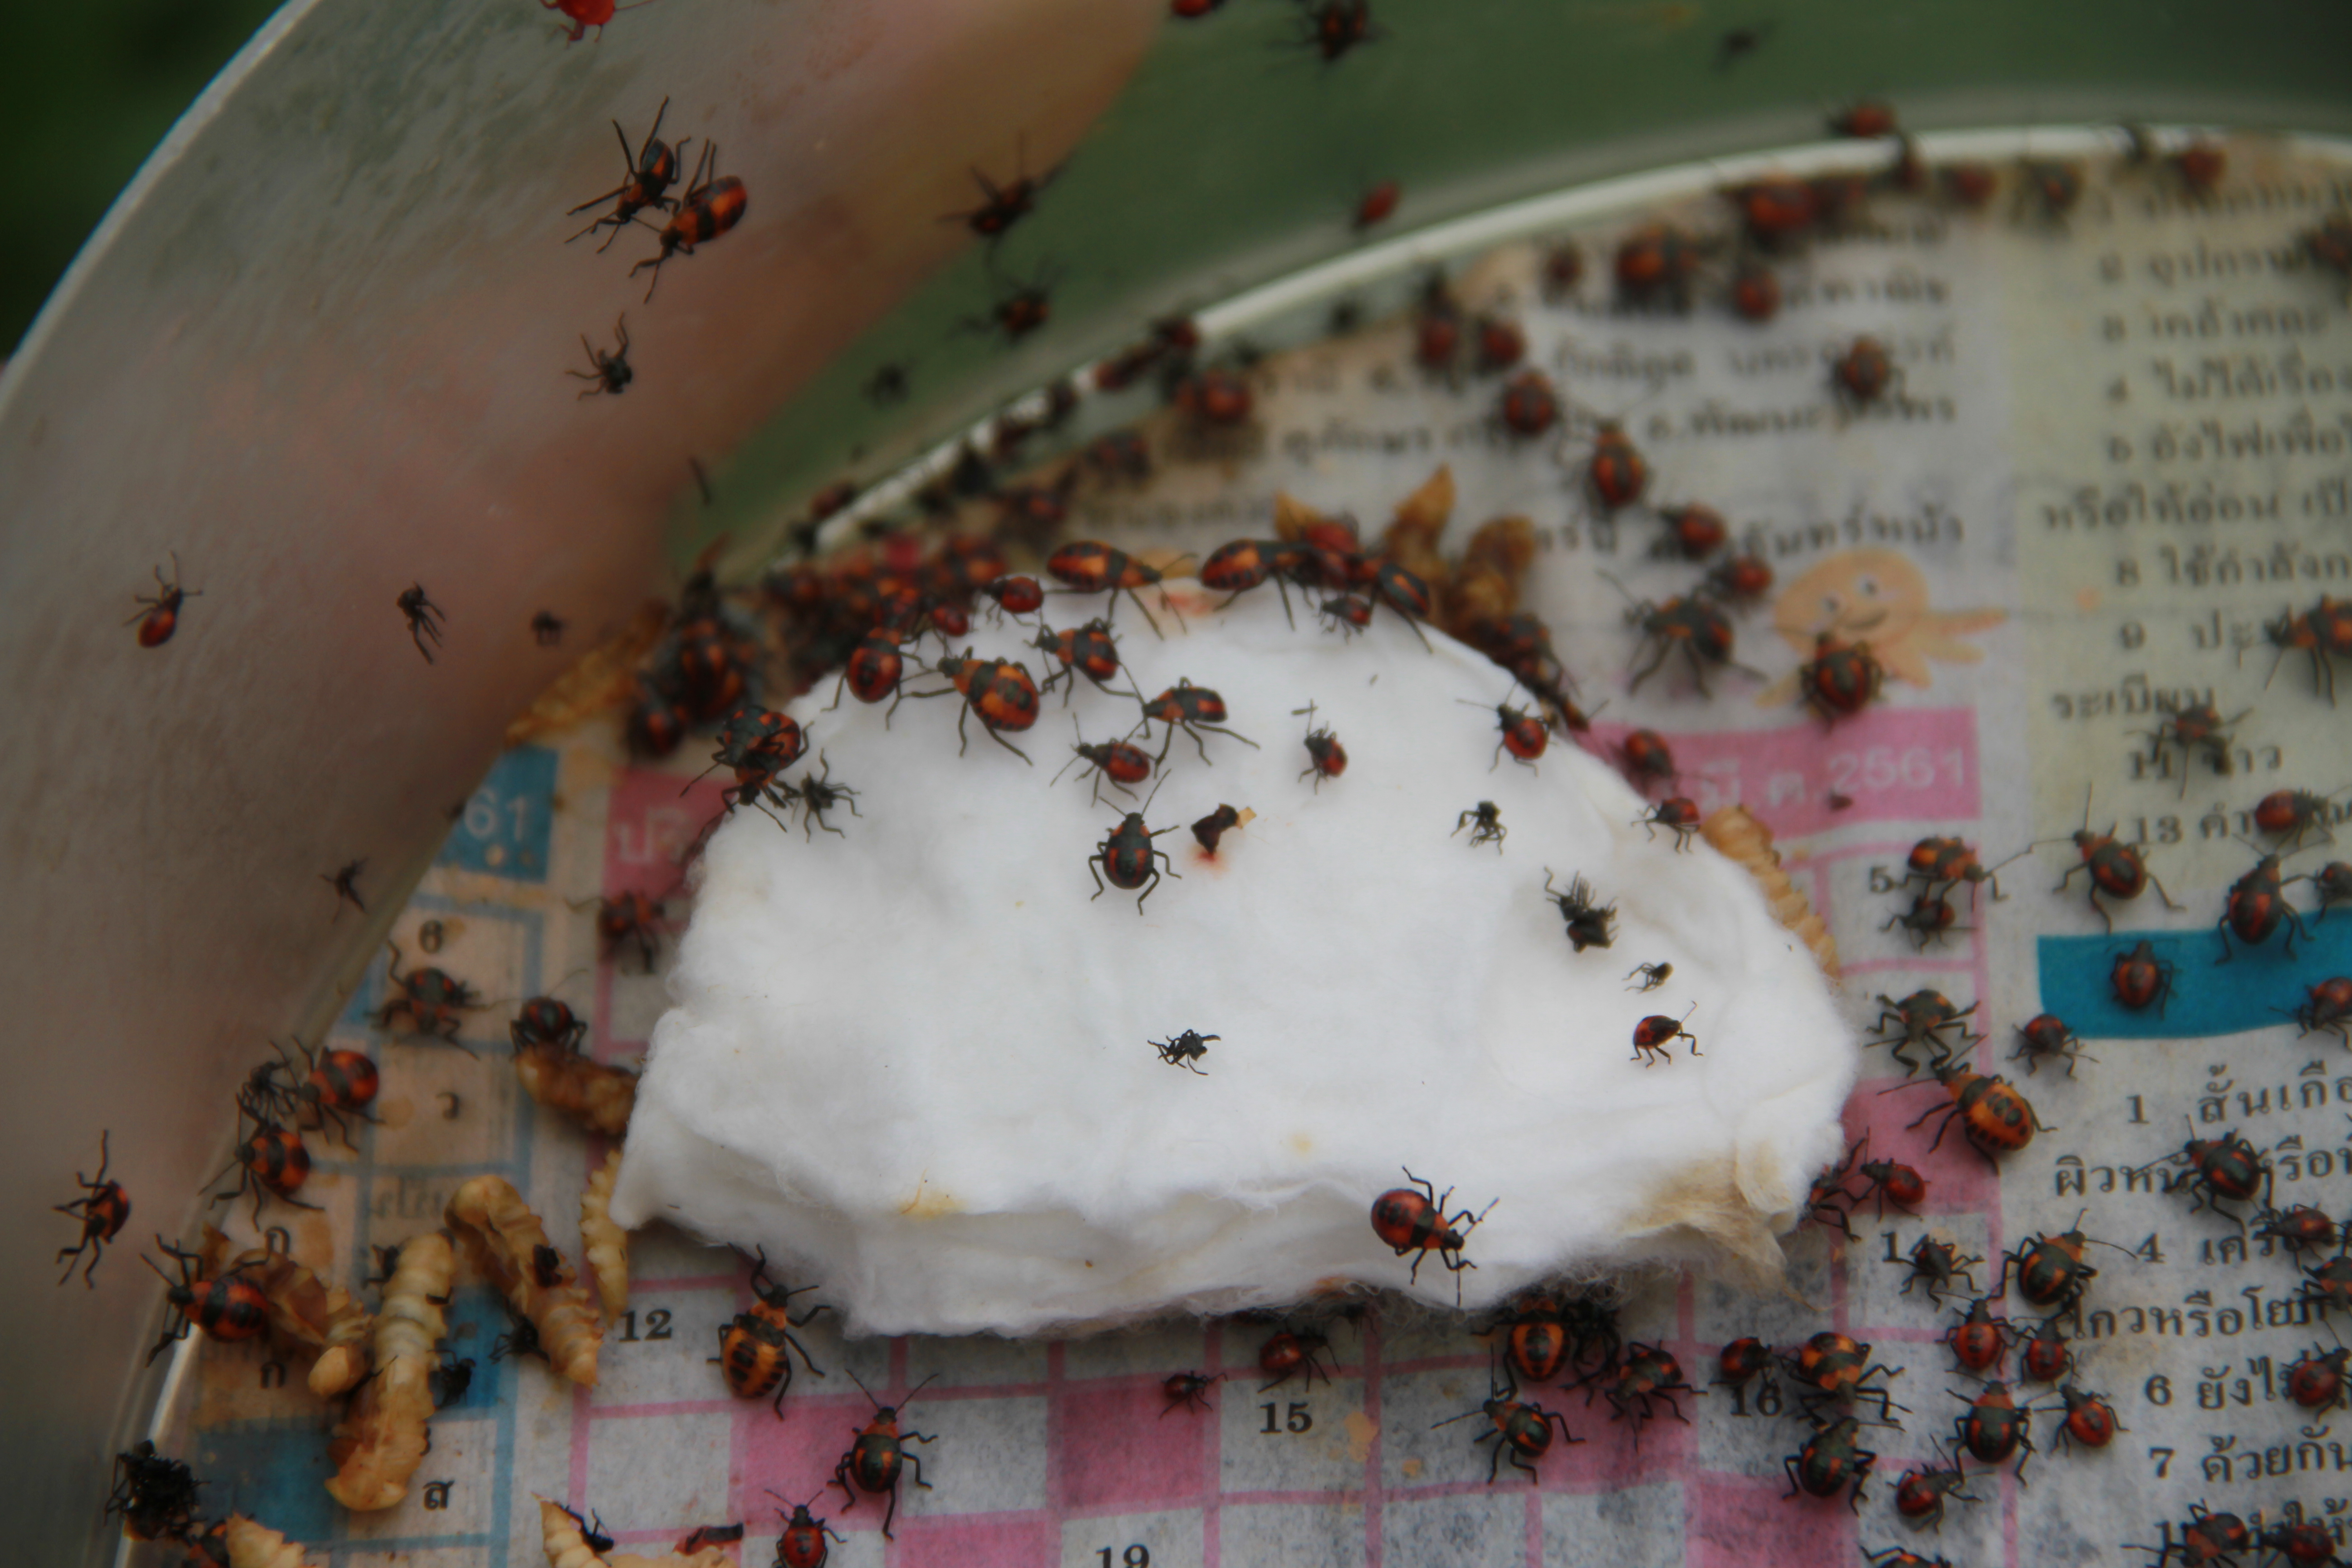
flytrap, membrane winged insect